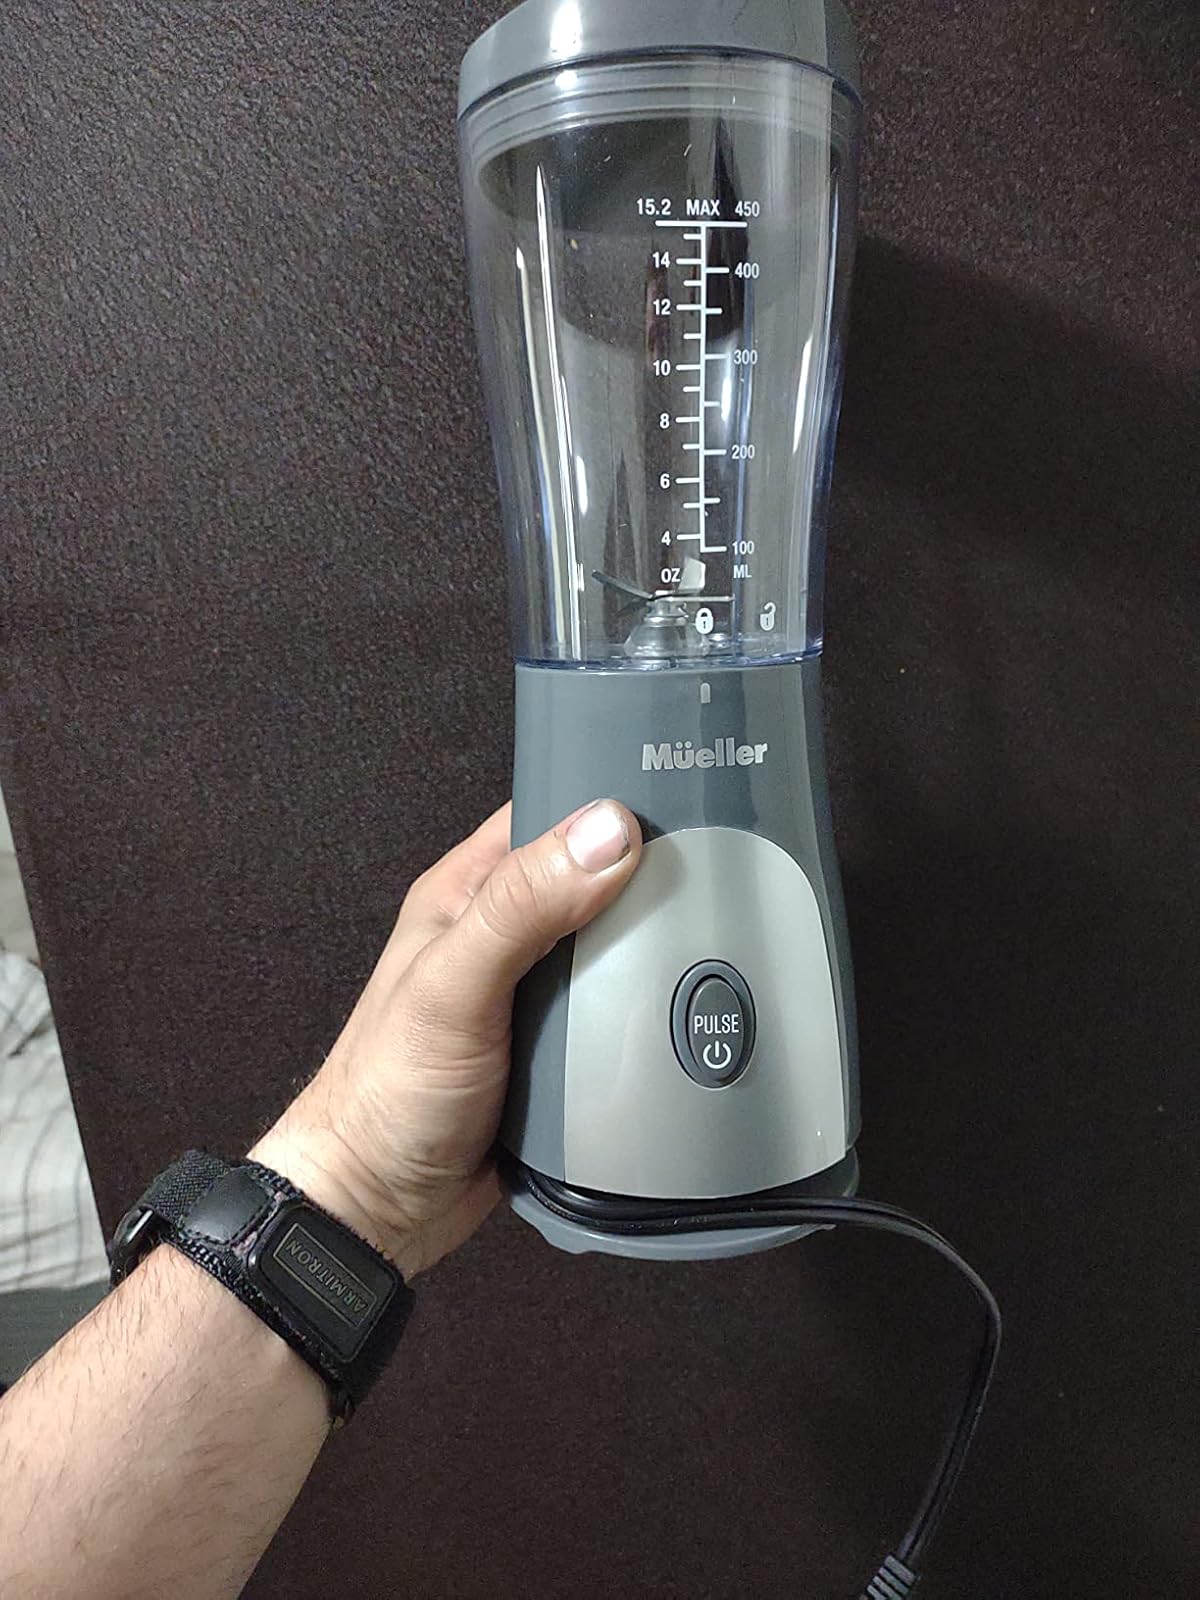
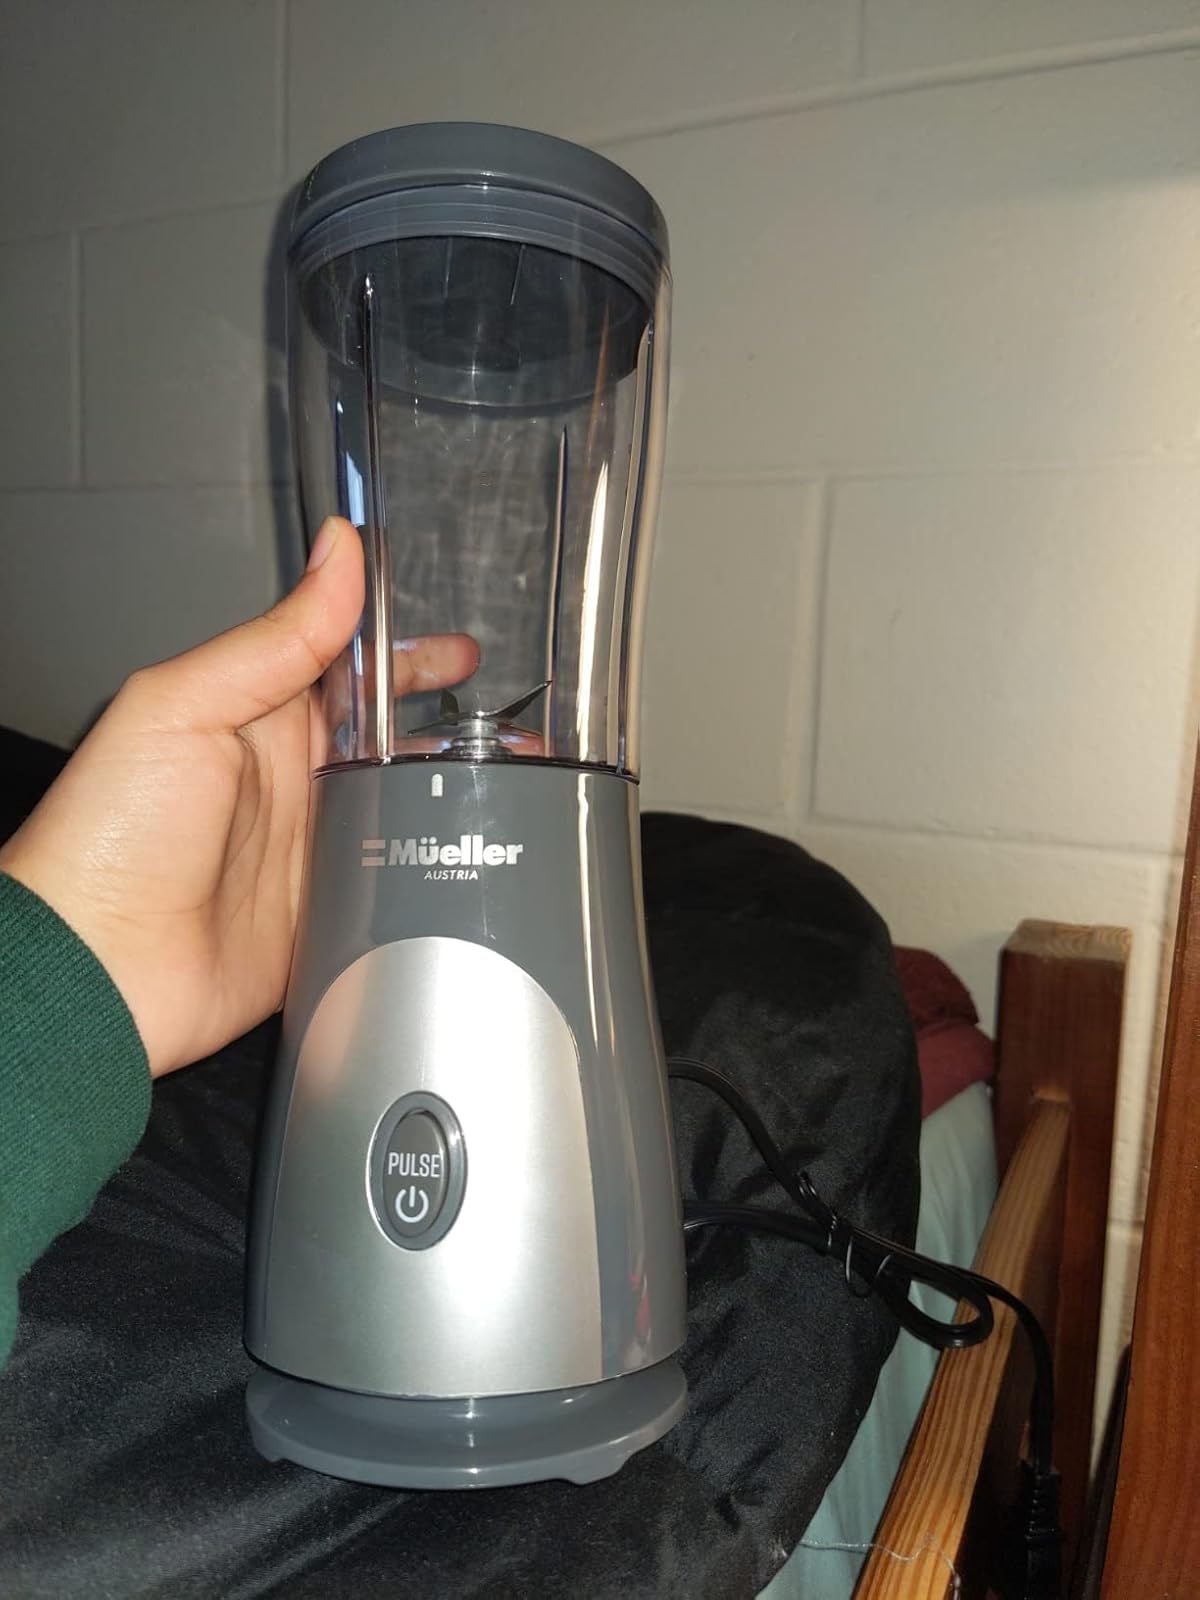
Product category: items_blender
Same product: yes